Nature Studies (manuscript)

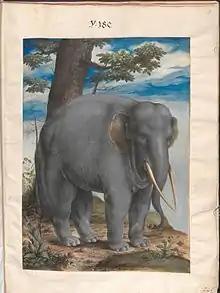
Drawing of an elephant

Nature Studies is an album or codex containing 170 drawings dating principally from the 16th century made by various artists. The drawings are naturalistic depictions of plants, birds, animals, insects, fish and landscape vedute. The album was compiled in the beginning of the 17th century and was originally in the collection of the Holy Roman Emperor Rudolf II. It is currently in the collection of the National Library of Austria in Vienna.